Trikuteshwara Temple, Gadag

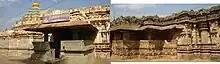
Trikuteshwara temple complex

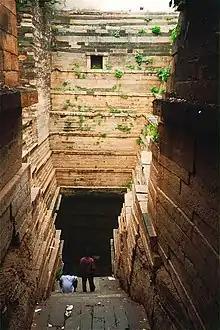
Well at Trikuteshwara Temple, Gadag

A number of late Chalukya monuments (11th-12th centuries) in the city indicate its historic past. Other temples in Gadag are those dedicated to Someshwara and Veera Narayana. In the middle of the city stands the Someshvara Temple. Though abandoned and now in a dilapidated state, its intricate carvings are preserved. The doorways to the hall have densely carved figures and foliation.